Dabangg 3

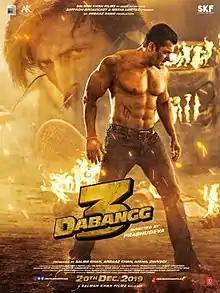
Theatrical release poster

Dabangg 3 is a 2019 Indian Hindi-language action drama film directed by Prabhu Deva and jointly produced by Salman Khan Films, Arbaaz Khan Productions and Saffron Broadcast & Media Limited. The third installment in the "Dabangg" film series,it is a prequel to "Dabangg" (2010) and "Dabangg 2" (2012). The film stars Salman Khan, Sudeepa, Sonakshi Sinha, Saiee Manjrekar and Arbaaz Khan. It also features Pramod Khanna, Dimple Kapadia and Mahesh Manjrekar in supporting roles. Written by Salman, the story follows corrupt cop Chulbul Pandey's journey of conflict when he comes across an old ruffian, Bali Singh, whose plain sight refreshes his memory in a trudge down the past, unaware that this can affect the present and the future in more ways than one.